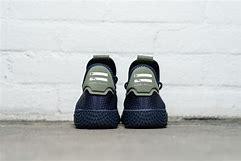
Brand: Adidas
Model: PW Tennis HU